Lodi, California

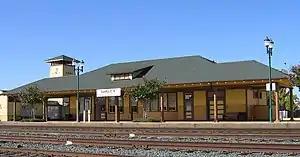
Lodi Amtrak station

Lodi and its surroundings are well known for the cultivation of grapes and production of wine. There are many vineyards in Lodi with century-old grapevines, some going into California wines like Bedrock and Turley. Starting in the early 20th century, and right up to the early 1980s, Lodi promoted itself as the "Tokay Capital of the World" due to the abundance of the Flame Tokay variety in the area. Nowadays there are over 100 different grape varieties planted in the Lodi AVA in over of vineyards. The town is surrounded by grapevines and the police cars have grape bunches painted on the sides of them. Winegrape culture pervades the town, with many business, street, and school names relating to the industry.